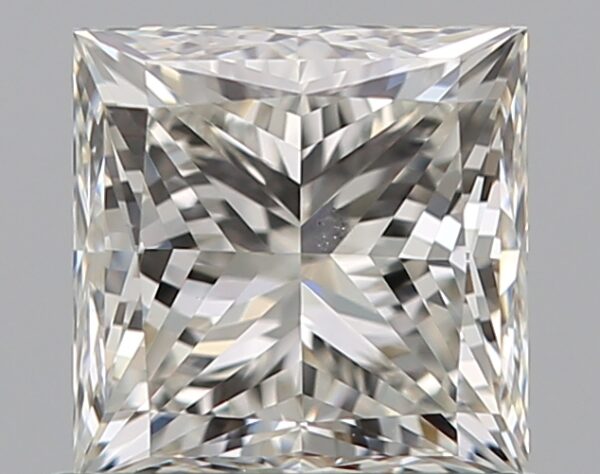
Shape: princess
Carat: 0.8
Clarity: VS2
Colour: J
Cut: VG
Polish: EX
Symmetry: EX
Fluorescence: F
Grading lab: GIA
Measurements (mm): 4.89 x 4.87 x 3.68